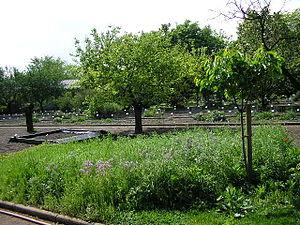
Cette liste de parcs et jardins publics de France recense l'ensemble des jardins publics, parcs publics et espaces verts appartenant aux collectivités territoriales de France. Les parcs et jardins appartenant à des institutions ou des établissements publics français figurant dans cette liste sont des propriétés privées.
Le Jardin botanique de la Charme est le jardin botanique de Clermont-Ferrand, dans le département du Puy-de-Dôme en France.